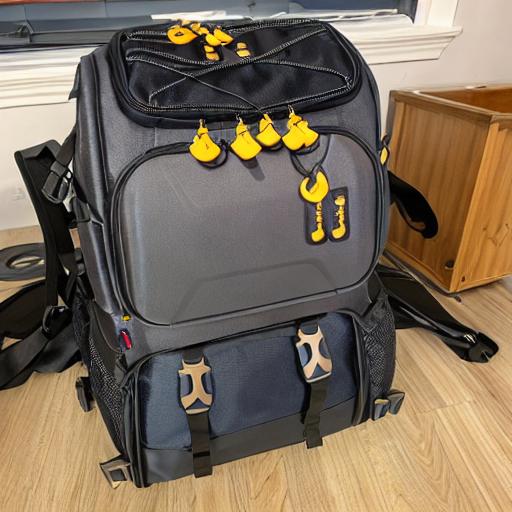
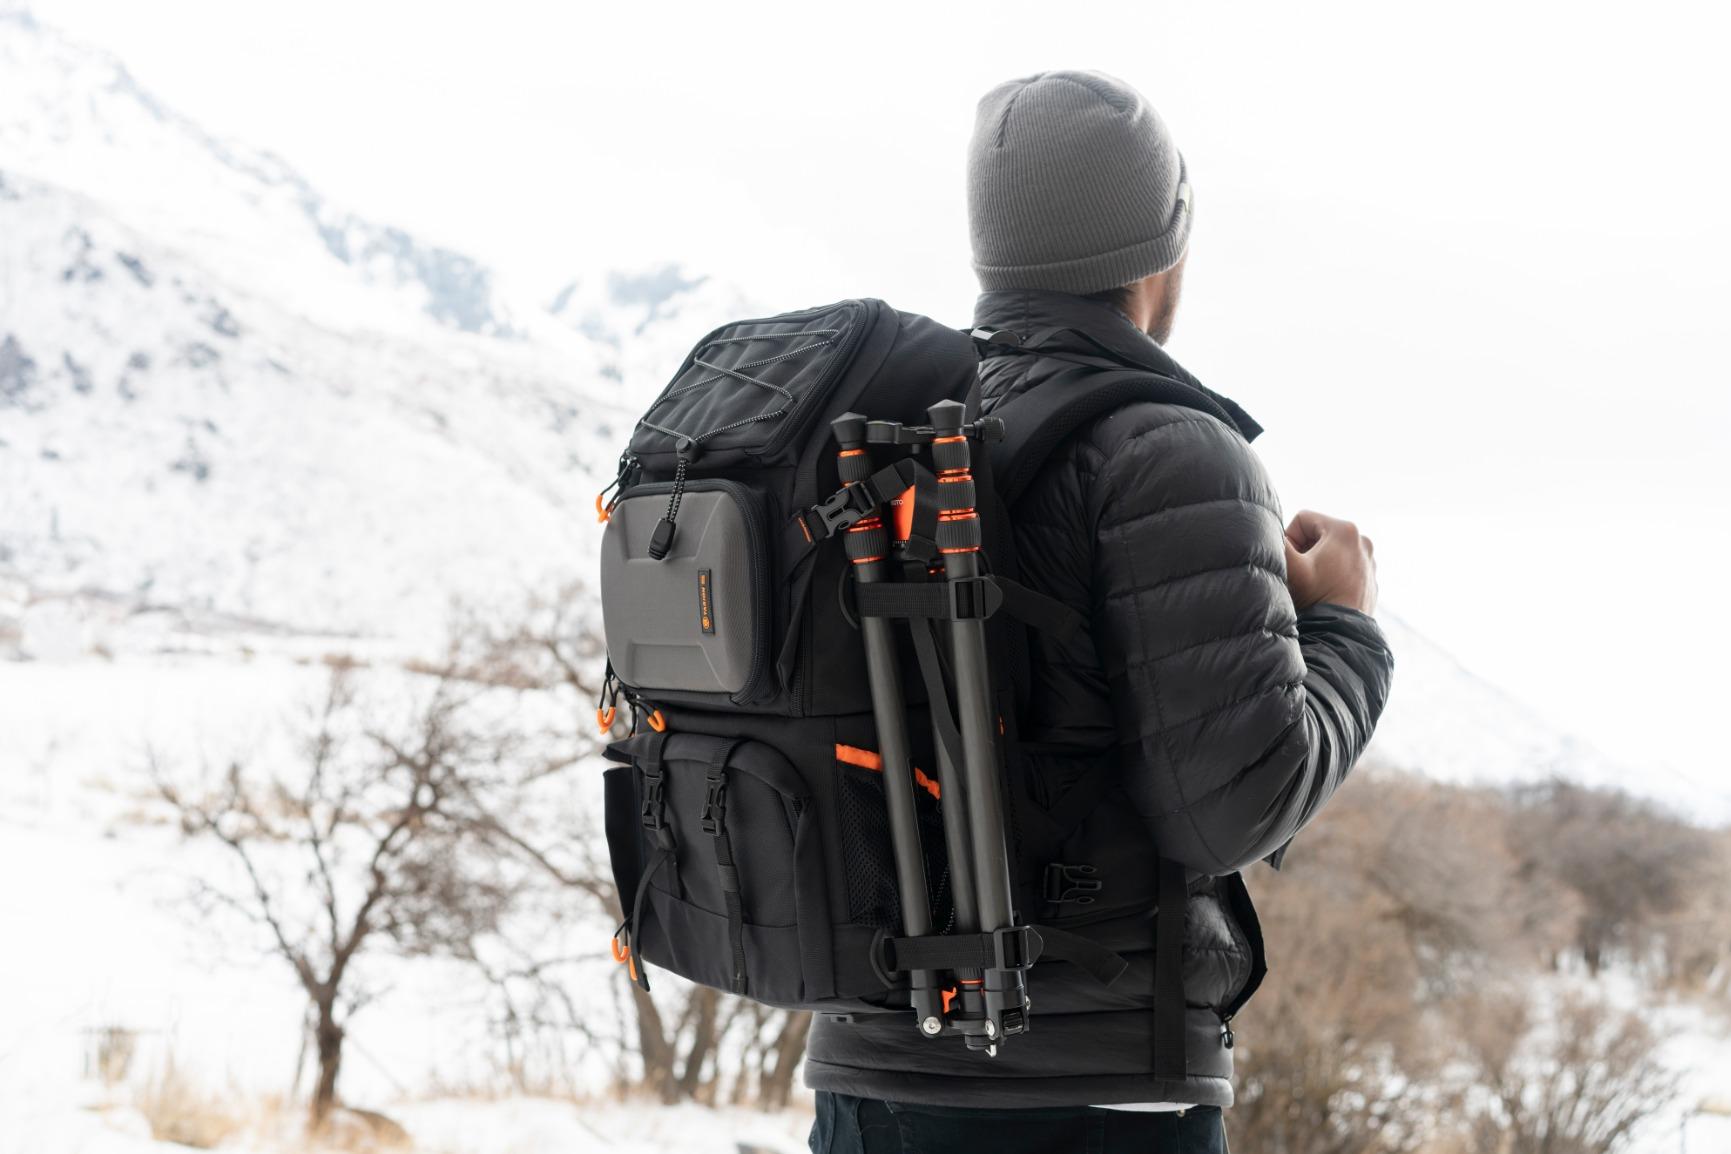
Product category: bag
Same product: no